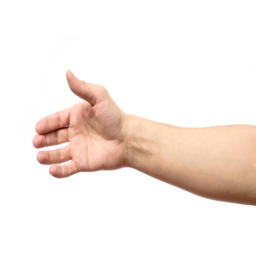
man stretching hand to handshake isolated on a white background